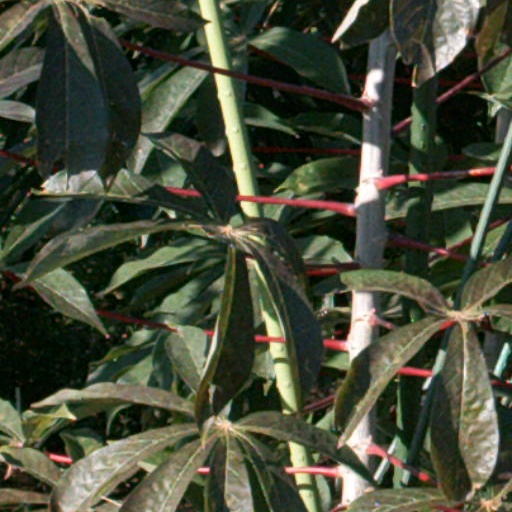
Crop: cassava